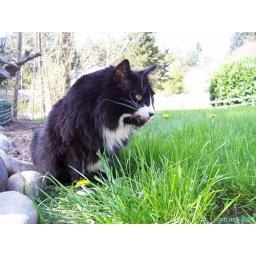
Fred eating grass in the front yard today.